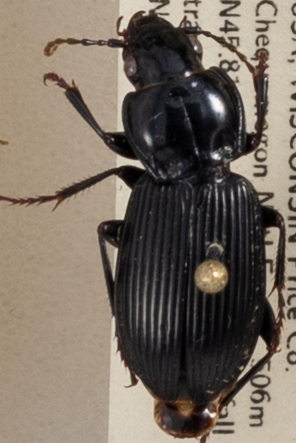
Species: Pterostichus novus
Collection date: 2019-08-20
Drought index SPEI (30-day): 0.512
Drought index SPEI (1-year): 2.09
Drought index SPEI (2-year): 1.13